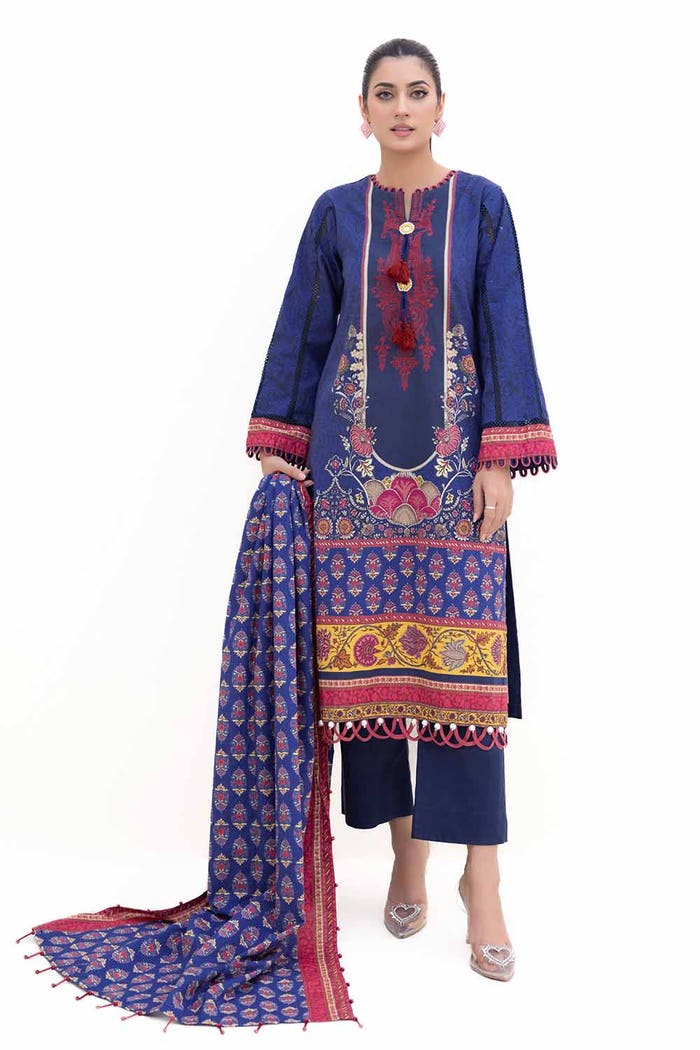
navy multi embroidered cotton suit